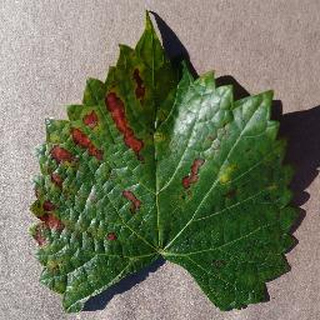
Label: grape_esca_black_measles